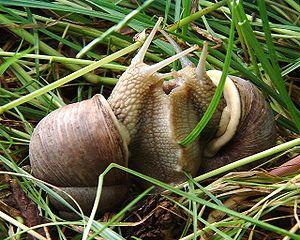
The Mollusca représente une des plus importantes sommes de connaissance concernant les mollusques. Cette série de références a été publiée par les éditions Academic Press à partir du début des années 1980. Seul le volume 11 a été publié par les éditions Elsevier Science.